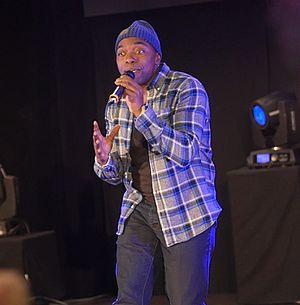
Jean-Marc-Anthony Kabeya, chanteur du thème Pokemon, lors du HeroFestival en novembre 2016.
Le HeroFestival est un événement culturel qui a vu le jour à Marseille en 2014. Ce festival transgénérationnel se déroule autour du thème des héros de tout univers : BD, cinéma, séries, manga, comics, jeux vidéo, cosplay...